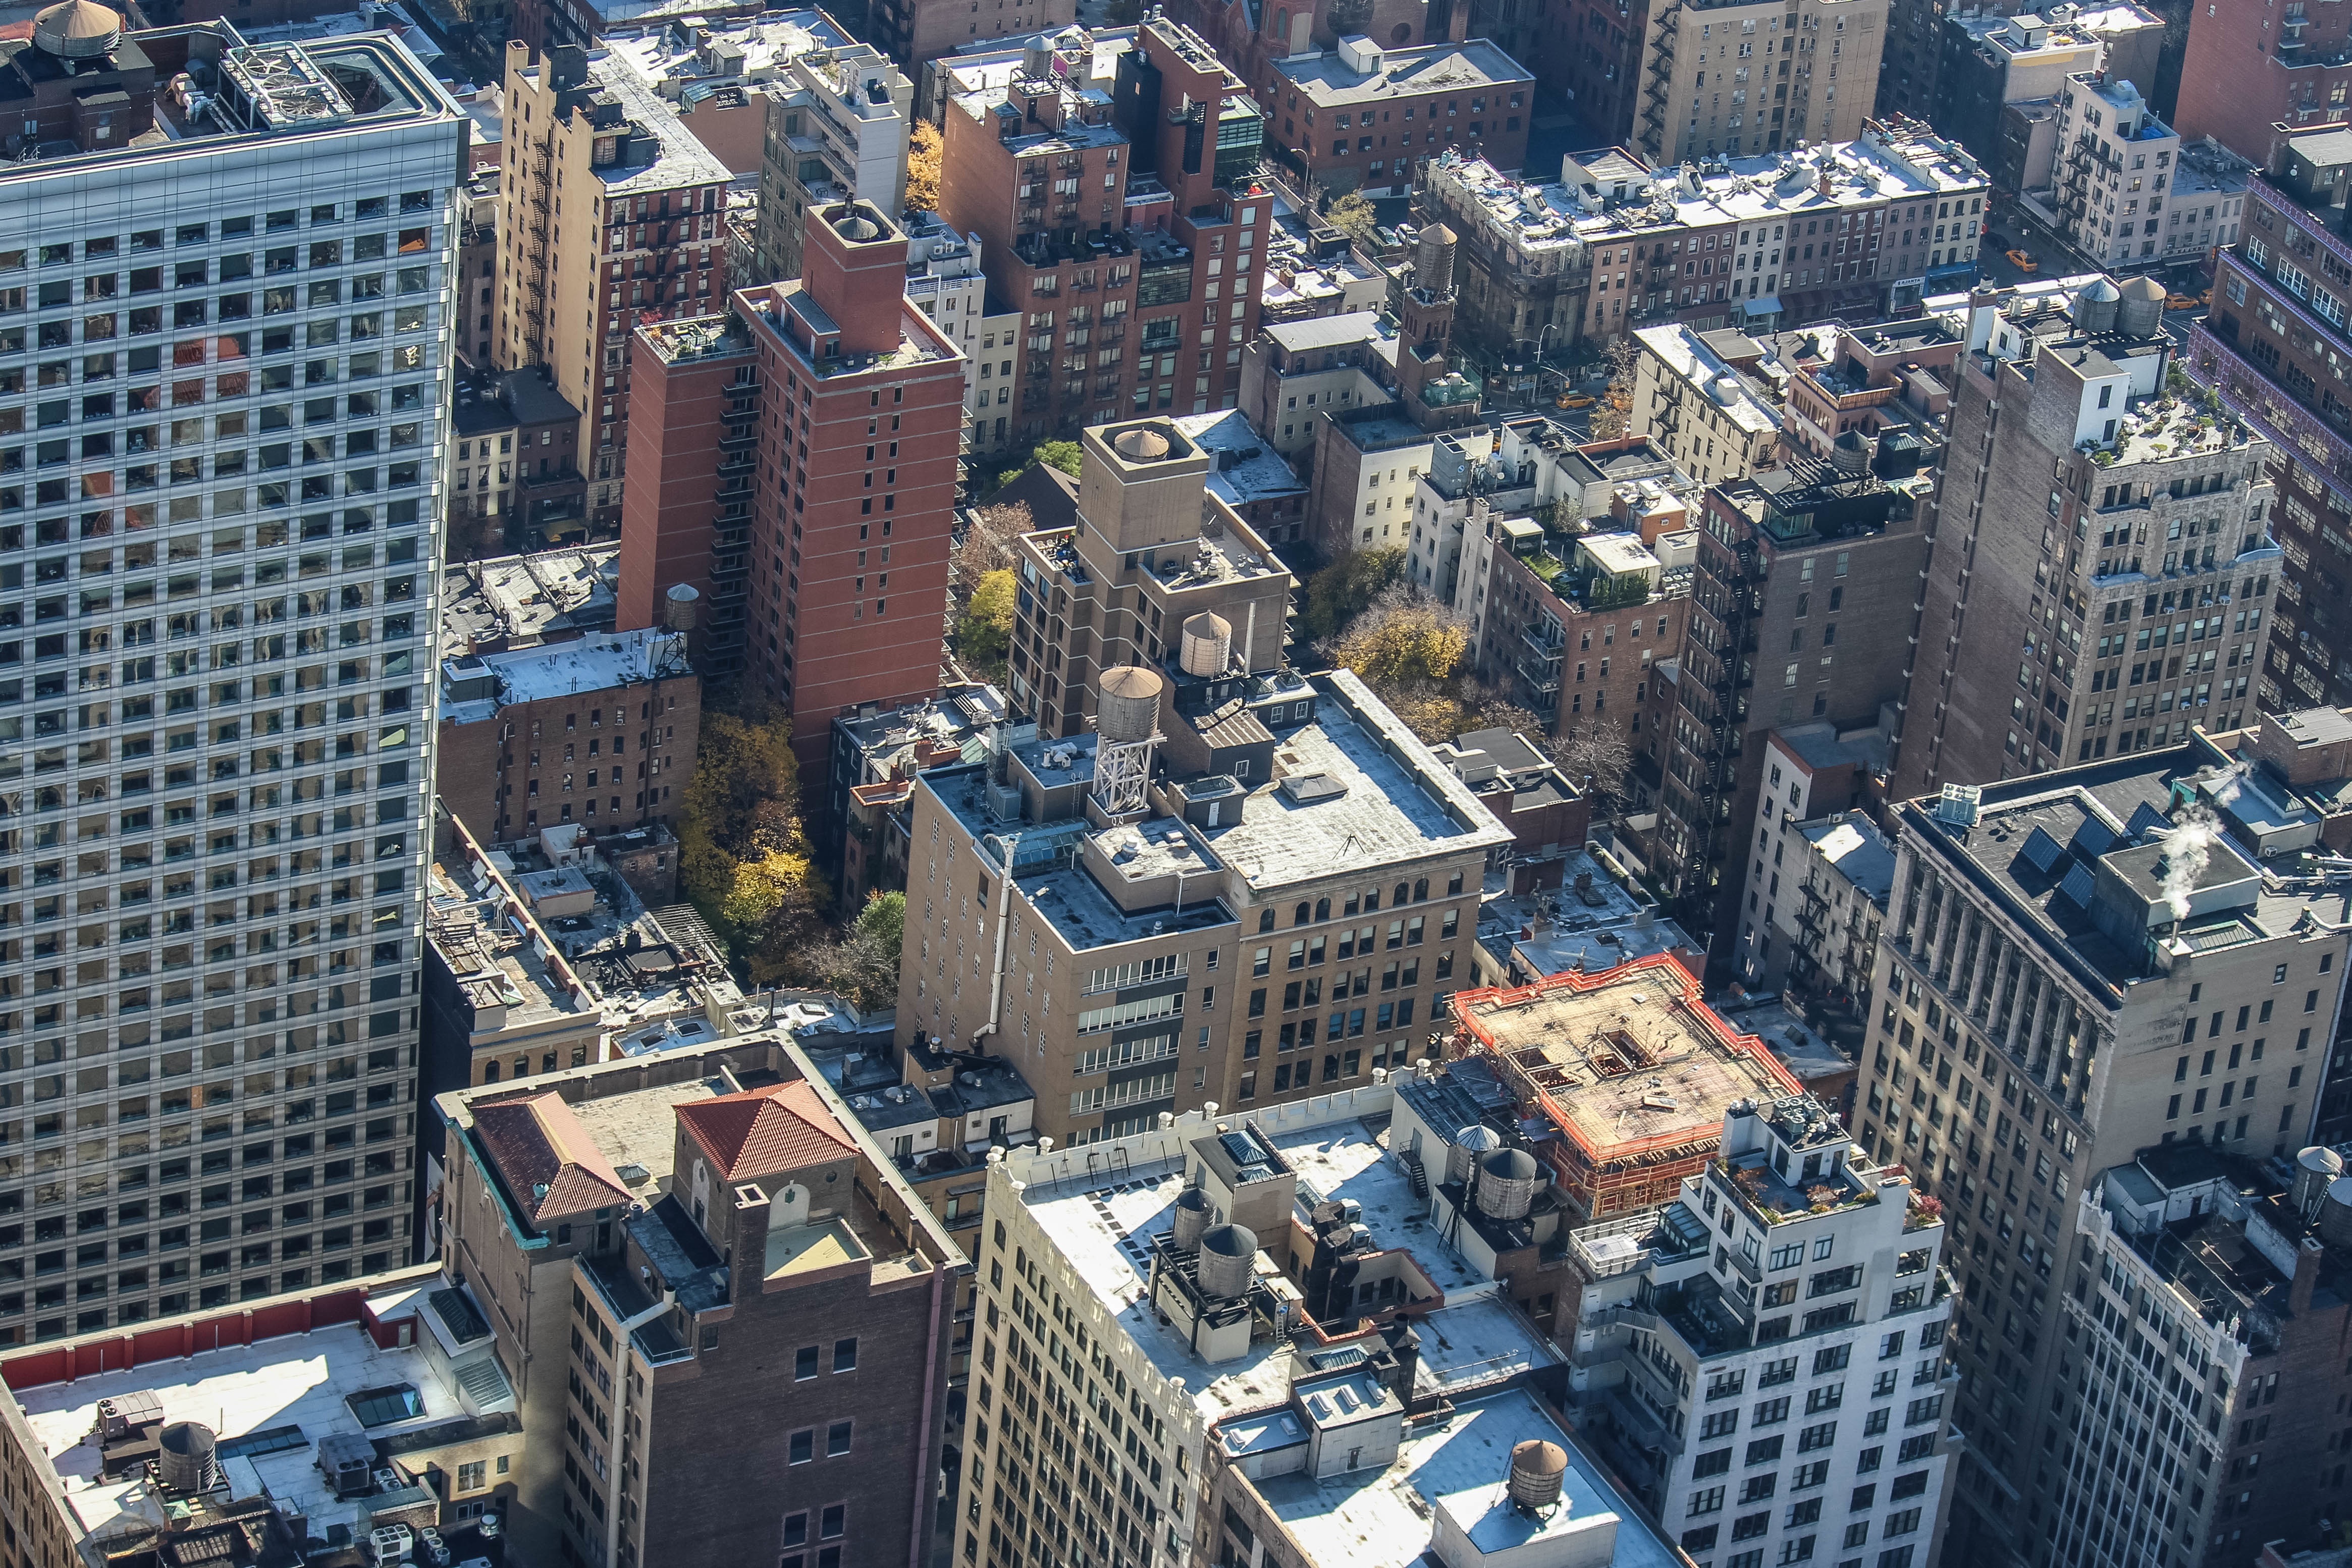
landscape, architecture, skyline, town, building, city, skyscraper, urban, cityscape, downtown, suburb, high, tower, scenic, america, landmark, exterior, aerial, modern, aerial view, tower block, district, scene, metropolis, neighbourhood, bird's eye view, aerial photography, urban area, residential area, geographical feature, human settlement, metropolitan area